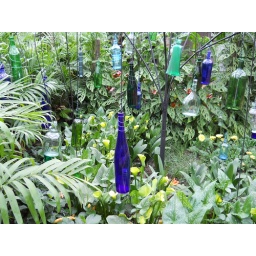
bottle tree at the Reiman Gardens in Ames